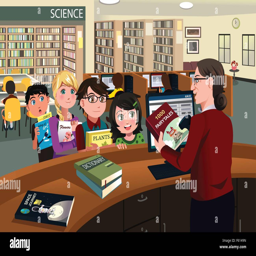
a vector illustration of kids waiting in line checking out books from the library